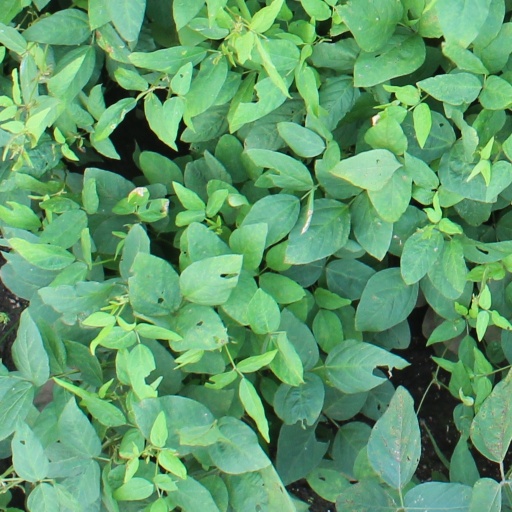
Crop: soybean